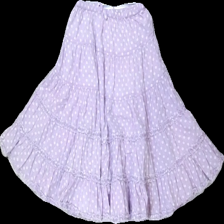
View: front
Type: Skirt
Category: Ladies
Brand: Not in the list
Brand text on label: mini boden
Colors: Purple, White
Material: 100% bomull
Pattern: Dots
Cut: Tight
Season: All
Stains: Minor
Damage: smuts fläck och blek
Damage location: top center
Damage 2: blek
Damage 2 location: middle center
Damage 3: blek
Damage 3 location: middle center
Price range: <50
Recommended usage: Reuse
Description: volang kjol med prick mönster
Comment: urtvättad/blek